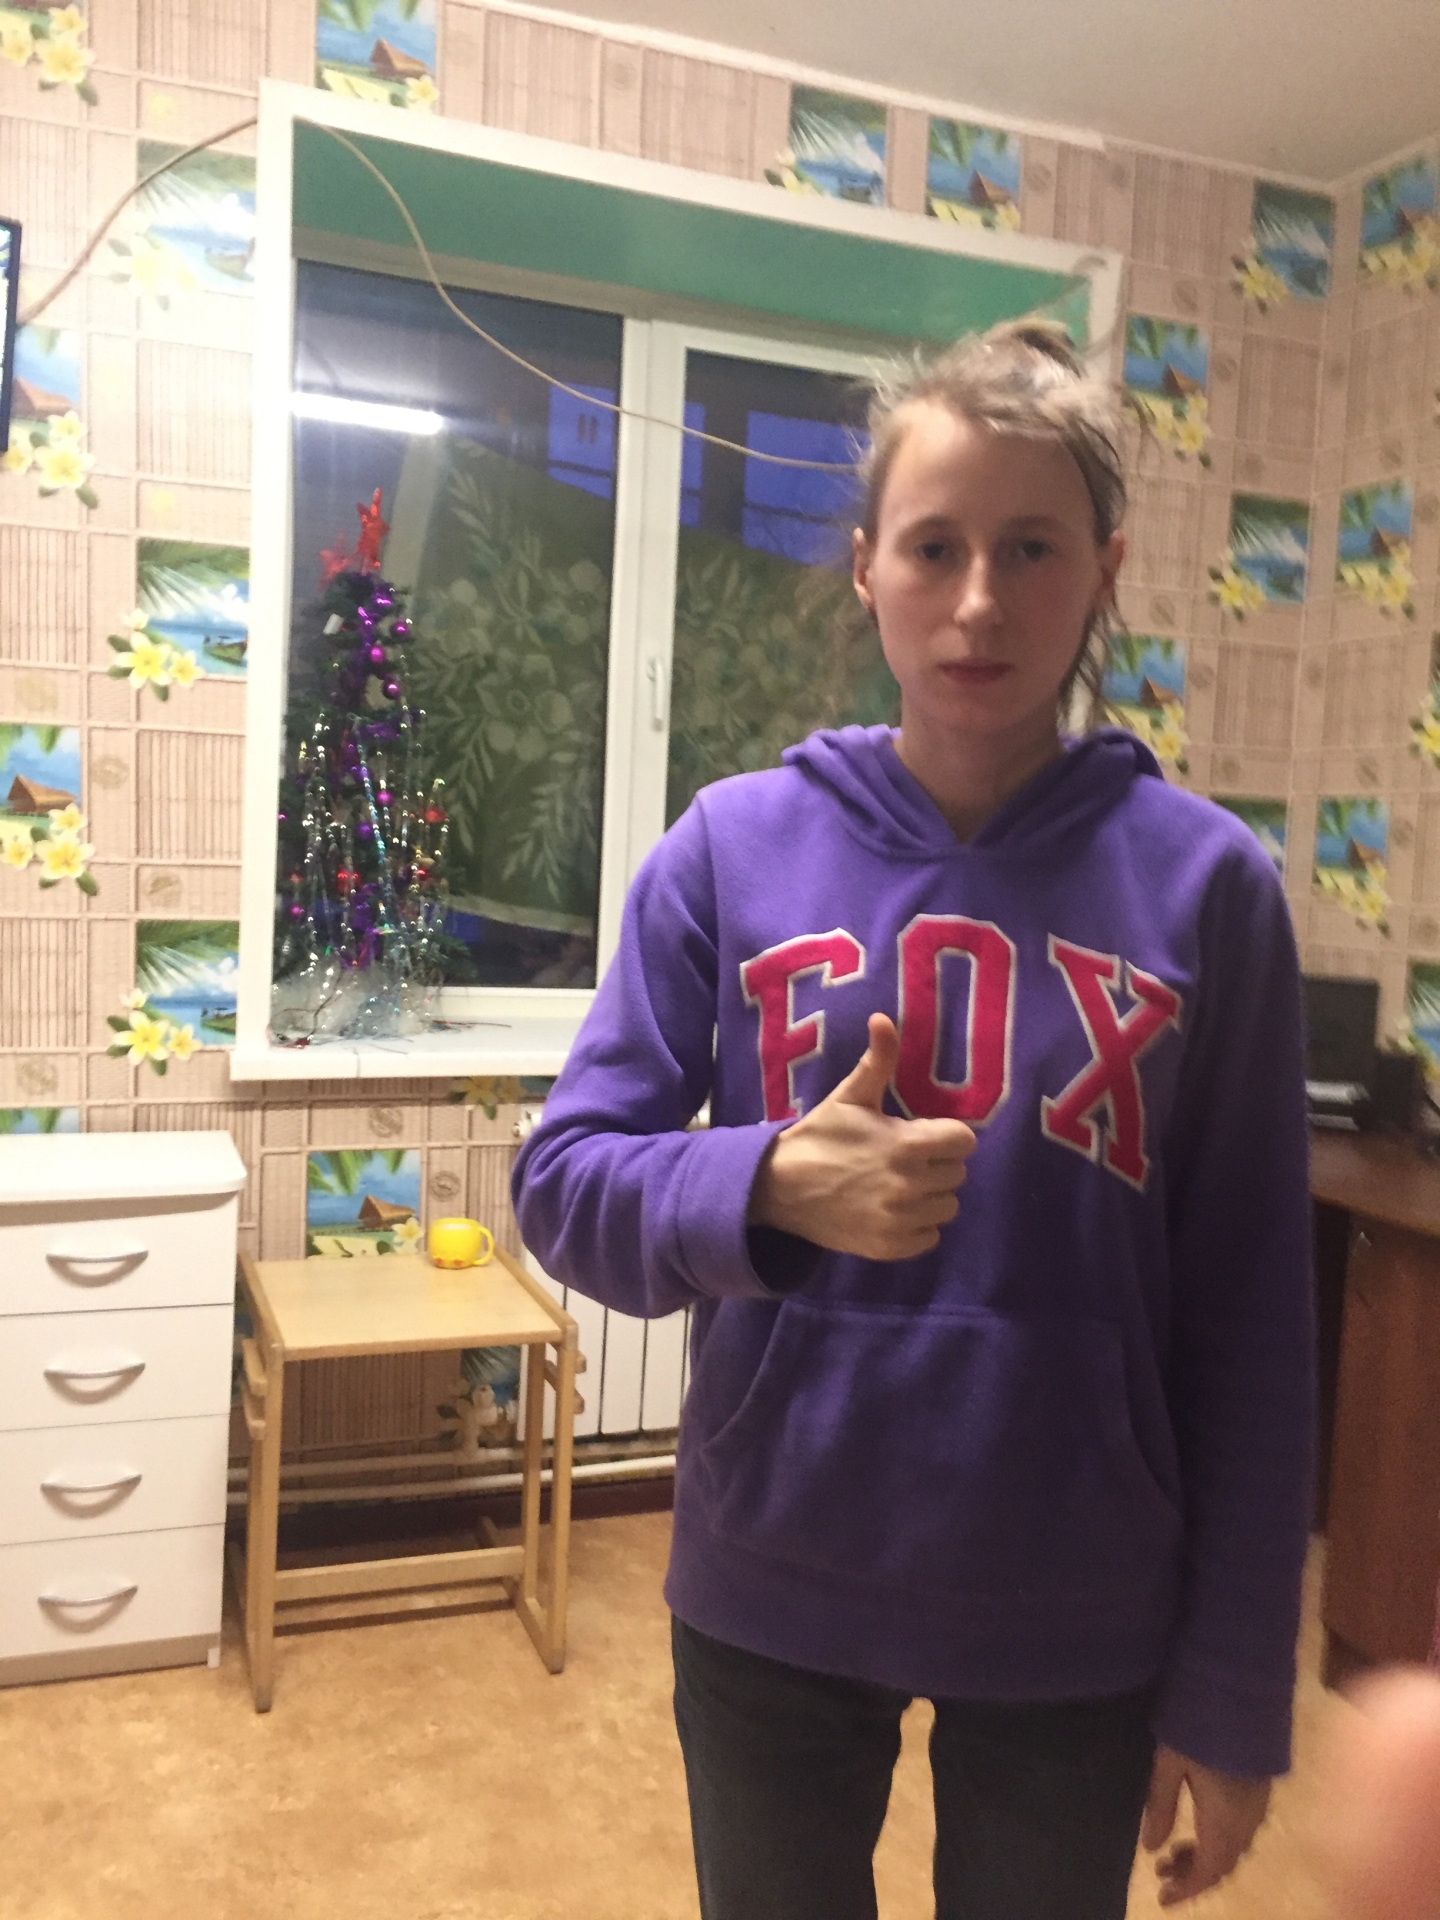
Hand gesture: like